Philippine peso

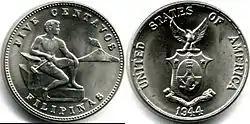
1944 Philippines five-centavo coin of the Commonwealth period.

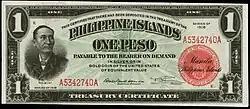
A 1-peso note from the Treasury Certificate Series, which was introduced in 1918.

After the United States took control of the Philippines, the United States Congress passed the Philippine Coinage Act of 1903, established the unit of currency to be a theoretical gold peso (not coined) consisting of 12.9 grains of gold 0.900 fine (0.0241875 XAU). This unit was equivalent to exactly half the value of a U.S. dollar. Its peg to gold was maintained until the gold content of the U.S. dollar was reduced in 1934. Its peg of ₱2 to the U.S. dollar was maintained until independence in 1946.